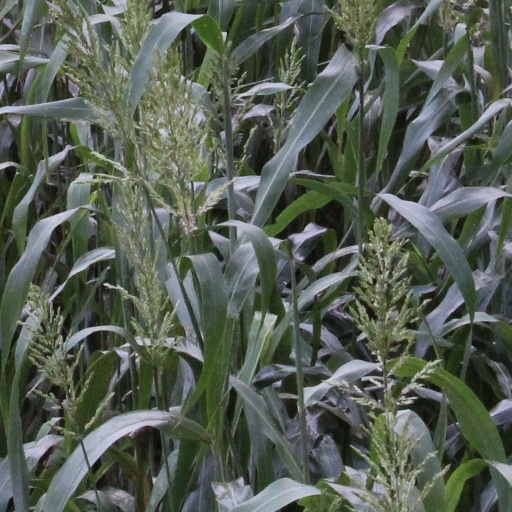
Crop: sorghum